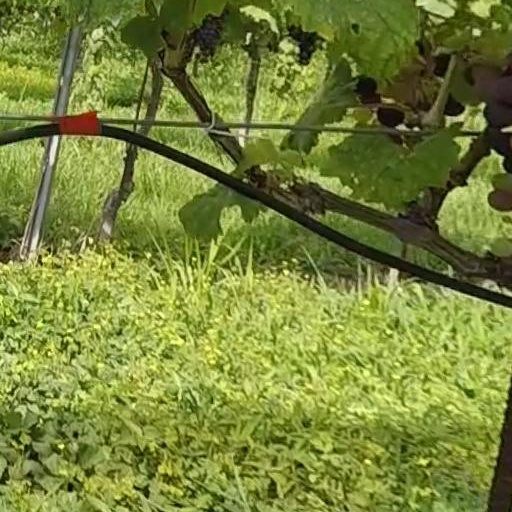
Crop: grape